Bird (2017 film)

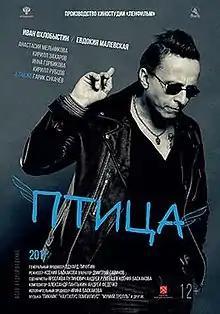

The film's title is a pun; the lead characters surname is Ptitsyn, which is similar to the Russian word, "Ptitsa" (Птица), meaning "bird".